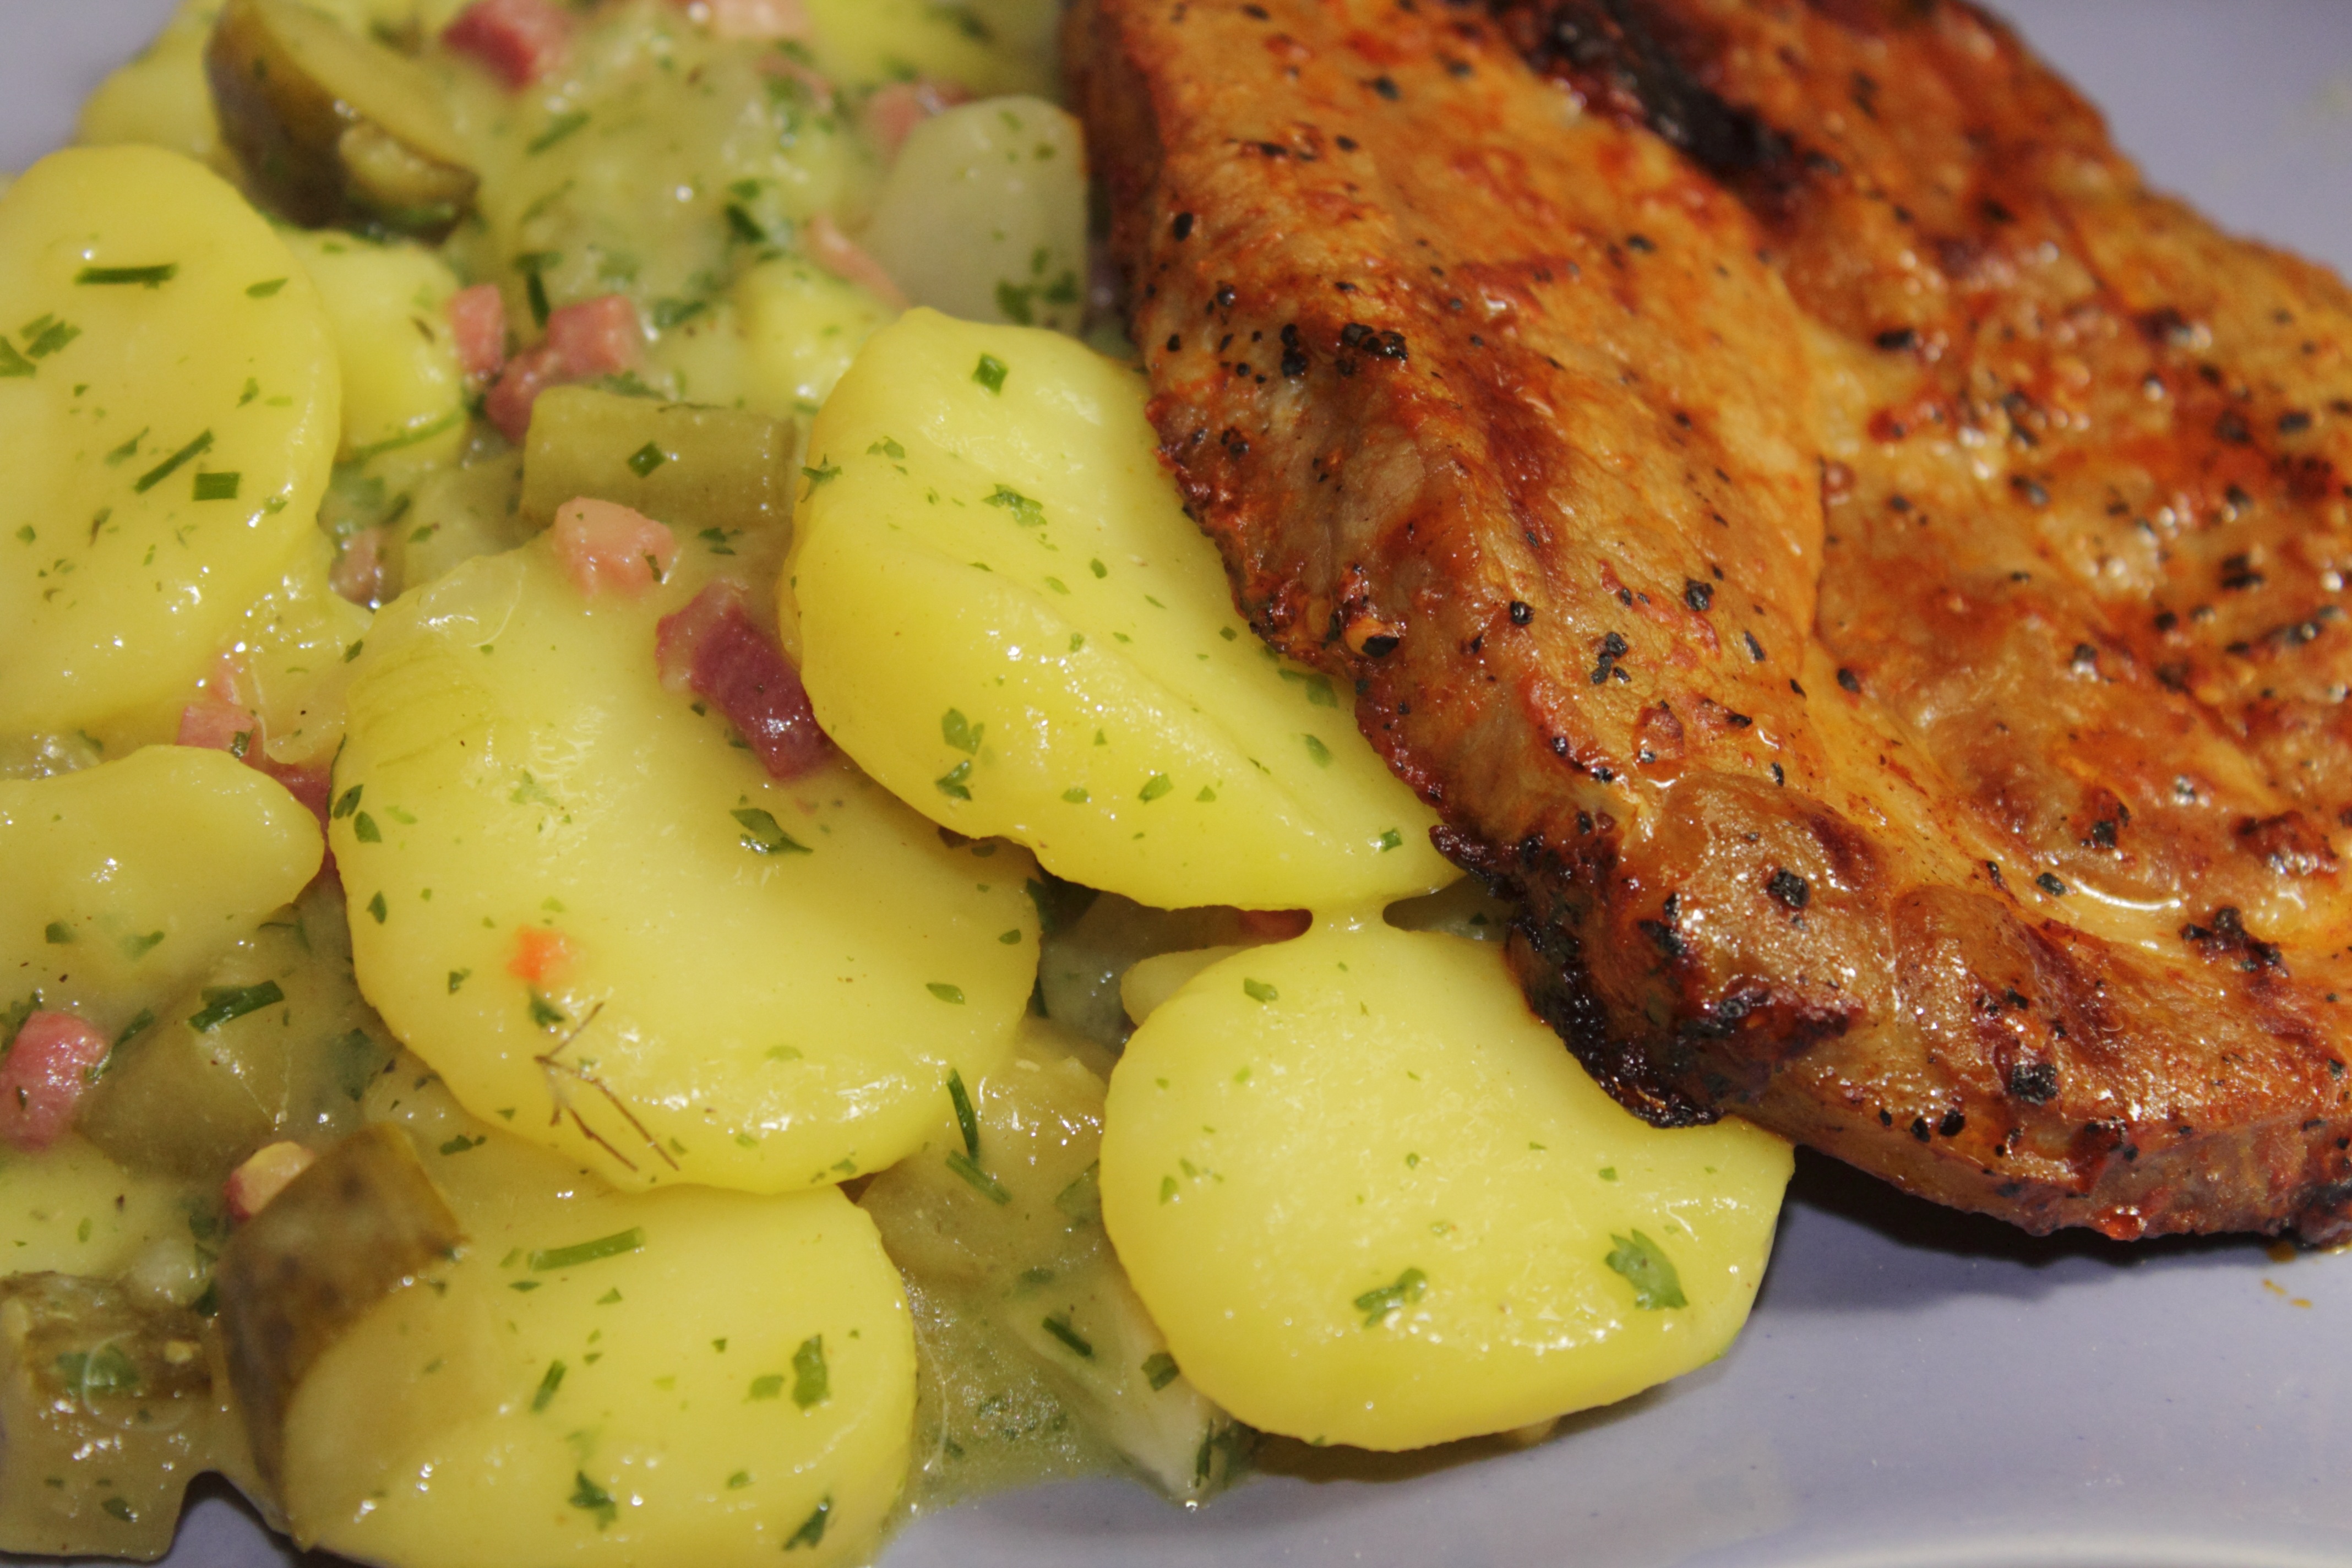
sharp, plant, dish, meal, food, produce, vegetable, eat, meat, lunch, cuisine, sauce, pork chop, sausage, fried, garnish, banquet, gastronomy, piquant, flowering plant, potato salad, meat products, land plant